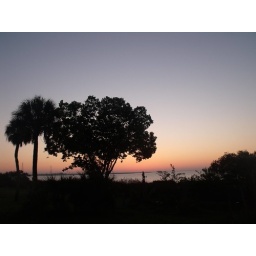
palm trees with sea grape tree against the warm dawn sky